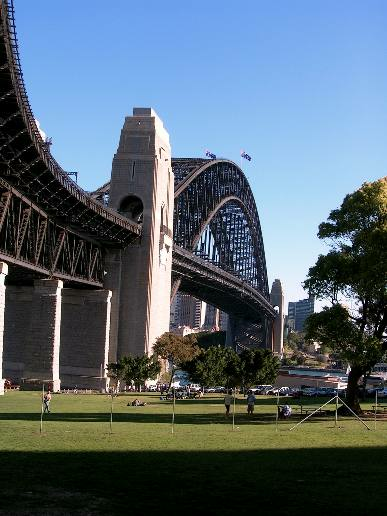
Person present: No